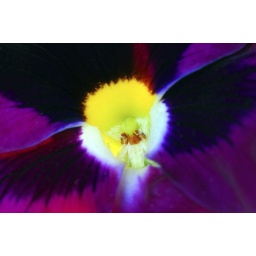
This is a picture of a flower in the front yard and looks as if a bird is coming out of the flower.